Hirohito

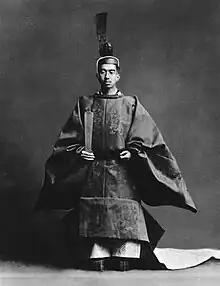
Emperor Hirohito after his enthronement ceremony in 1928, dressed in sokutai

The Great Kantō earthquake devastated Tokyo on 1 September 1923, killing some 100,000 people and leveling vast areas. The city could be rebuilt drawing on the then massive timber reserves of Taiwan. In the aftermath of the tragical disaster, the military authorities saw an opportunity to annihilate the communist movement in Japan. During the Kantō Massacre an estimated 6000 people, mainly ethnic Koreans, were annihilated. The backlash culminated in an assassination attempt by Daisuke Namba on the Prince Regent on 27 December 1923 in the so-called Toranomon incident, but the attempt failed. During interrogation, the failed assassin claimed to be a communist and was executed.